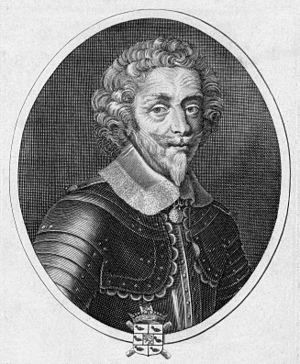
Louis de Marillac, comte de Beaumont-le-Roger, né en 1572 et exécuté le 10 mai 1632 sur la place de Grève à Paris, est un militaire français des XVIᵉ et XVIIᵉ siècles. Il est élevé à la dignité de maréchal de France.